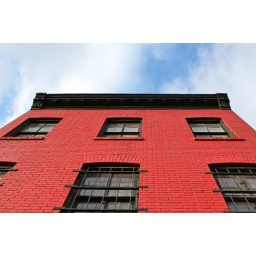
red building in Georgetown